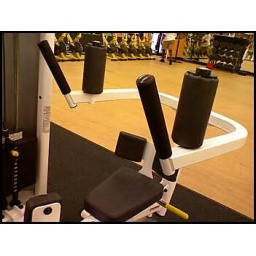
ab squeeze machine - you twist in the chair to tighten your abs